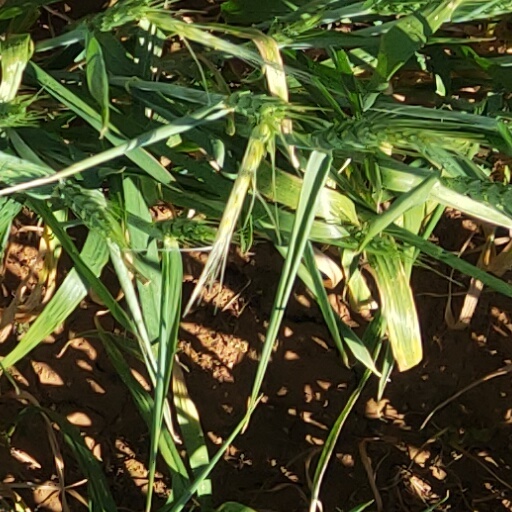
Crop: wheat